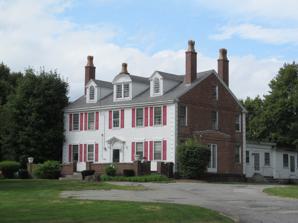
Building: Dean-Hartshorn House
Country: United States of America
Year built: 1798
Historic house in Massachusetts, United States United States historic place Dean-Hartshorn House U.S. National Register of Historic Places Dean-Hartshorn House Show map of Massachusetts Show map of the United States Location 68 Dean St., Taunton, Massachusetts Coordinates 41°54′14″N 71°4′52″W / 41.90389°N 71.08111°W / 41.90389; -71.08111 Built c. 1798 Architectural style Georgian MPS Taunton MRA NRHP reference No. 84002111 Added to NRHP July 5, 1984 The Dean-Hartshorn House is a historic house located at 68 Dean Street in Taunton, Massachusetts . Description and history It was built in about 1798 for Abiezar Dean. The 2 + 1 ⁄ 2 -story structure features brick ends, four symmetrically placed chimneys, and a classically detailed front entrance. In 1905, the house was purchased by George Hartshorn, who added the east and west wings and dormers. In 1915 the east wing was removed and relocated to nearby Longmeadow Road and converted into a residence. It was added to the National Register of Historic Places on July 5, 1984. It currently functions as a nursing home. See also National Register of Historic Places listings in Taunton, Massachusetts References